Phantom power

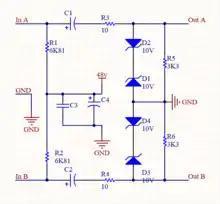
One method of supplying phantom power. A microphone or other device can obtain DC power from either signal line to ground terminal, and two capacitors block this DC from appearing at the output. R1 and R2 should be 6.81k ohms for "P48" 48-volt phantom. R3–6 and Zener diodes 1–4 deliberately clip the outputs to ±10v to protect a subsequent circuit from potentially large transients.

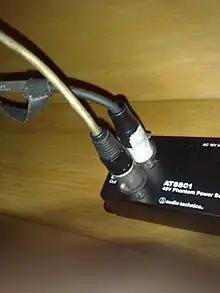
An external phantom power supply.

Phantom powering consists of a phantom circuit where direct current is applied equally through the two signal lines of a balanced audio connector (in modern equipment, both pins 2 and 3 of an XLR connector). The supply voltage is referenced to the ground pin of the connector (pin 1 of an XLR), which normally is connected to the cable shield or a ground wire in the cable or both. When phantom powering was introduced, one of its advantages was that the same type of balanced, shielded microphone cable that studios were already using for dynamic microphones could be used for condenser microphones. This is in contrast to microphones with vacuum-tube circuitry, most of which require special, multi-conductor cables.